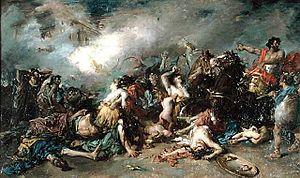
Le siège de Sagonte est un long siège mené par les forces d'Hannibal contre la ville de Sagonte. Ce siège déclenche la deuxième guerre punique. C'est le premier événement de cette guerre et en constitue le véritable casus belli. Selon Eutrope, le siège commence sous le consulat de Publius Cornelius Scipio Asina et de Marcus Minucius Rufus, même si cet événement est placé traditionnellement en 219 av. J.-C.. Le siège dure huit mois, jusqu'en 218 av. J.-C., date à laquelle les habitants de Sagonte, alliés des Romains, se rendent aux troupes carthaginoises commandées par Hannibal.